Iceland in the Eurovision Song Contest 1995

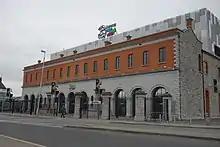
The Eurovision Song Contest 1995 took place at the Point Theatre in Dublin, Ireland, on 13 May 1995.

According to Eurovision rules, all nations with the exceptions of the bottom nine countries of the 1994 contest were permitted to compete in the final on 13 May 1995. Iceland was one of the top sixteen countries in the 1994 contest and thus was permitted to participate. On 9 December 1994, an allocation draw was held which determined the running order and Iceland was set to perform in position 7, following the entry from and before the entry from . The Icelandic conductor at the contest was Frank McNamara, and Iceland finished in fifteenth place with 31 points.